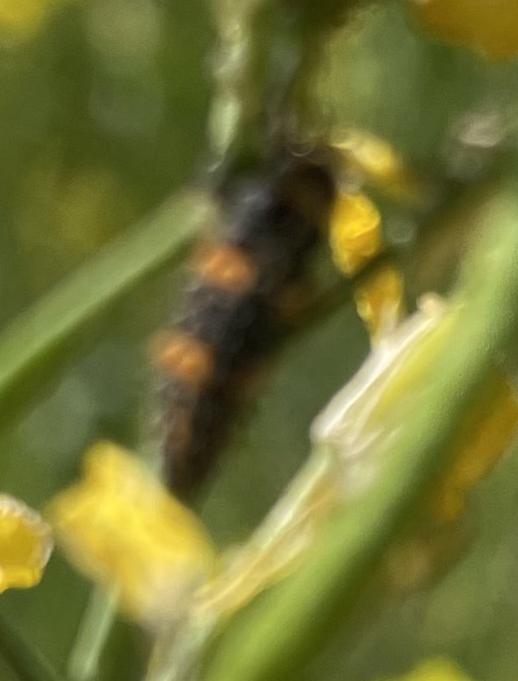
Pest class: predators